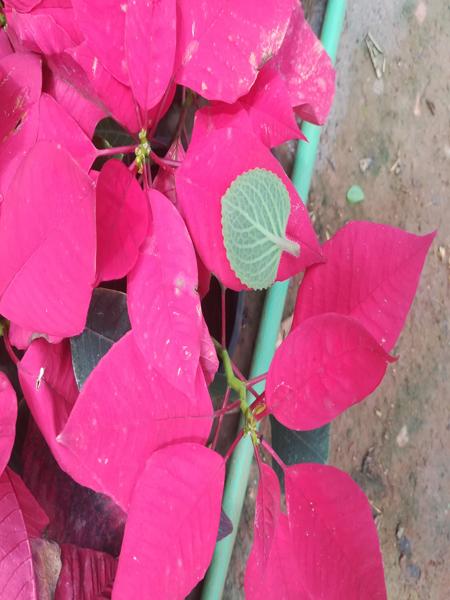
Plant: Doddpathre